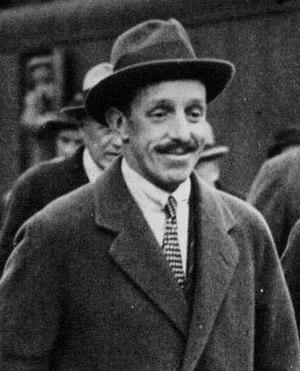
En Espagne, la maison de Bourbon est la dénomination officielle de la dynastie régnant sur le royaume depuis l'accession au trône de Philippe V, petit-fils agnatique de Louis XIV.